Mary Beth Marley

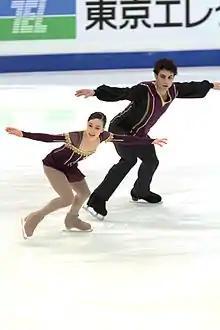
Marley and Brubaker in 2011

Mary Beth Marley (born May 19, 1995) is an American pair skater. With former partner Rockne Brubaker, she is the 2012 Four Continents bronze medalist and 2012 U.S. silver medalist. Previously, Marley competed in single skating and became the 2009 U.S. novice silver medalist.